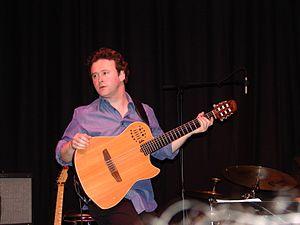
Sylvain Luc - Club Jazz Dunkerque
Sylvain Luc est un guitariste français de jazz, né à Bayonne le 7 avril 1965.